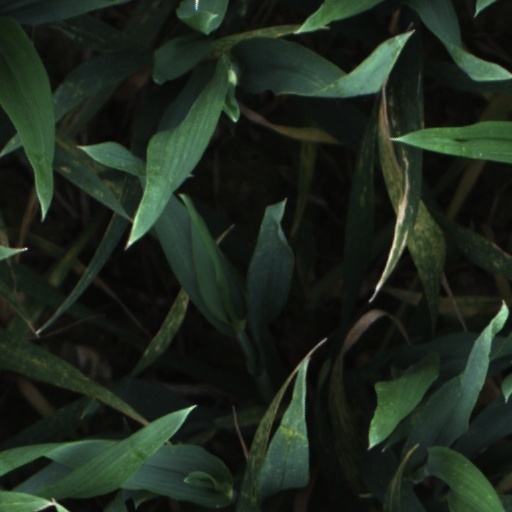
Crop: wheat